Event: Ecuador Earthquake
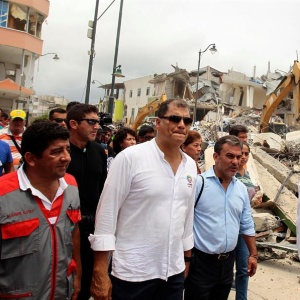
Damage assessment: damage